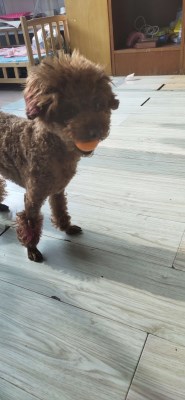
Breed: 7449-n000128-teddy